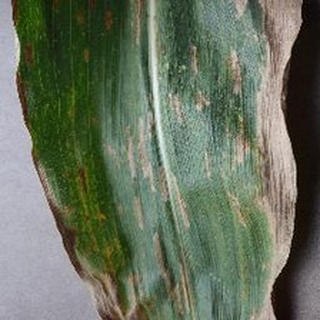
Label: corn_gray_leaf_spot